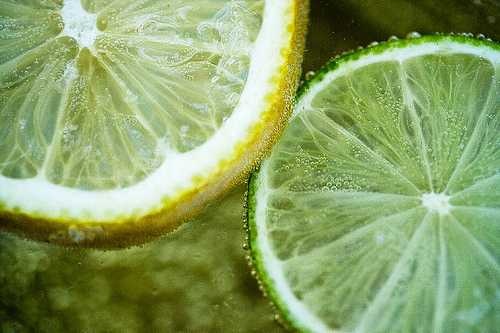
Label: Lemon